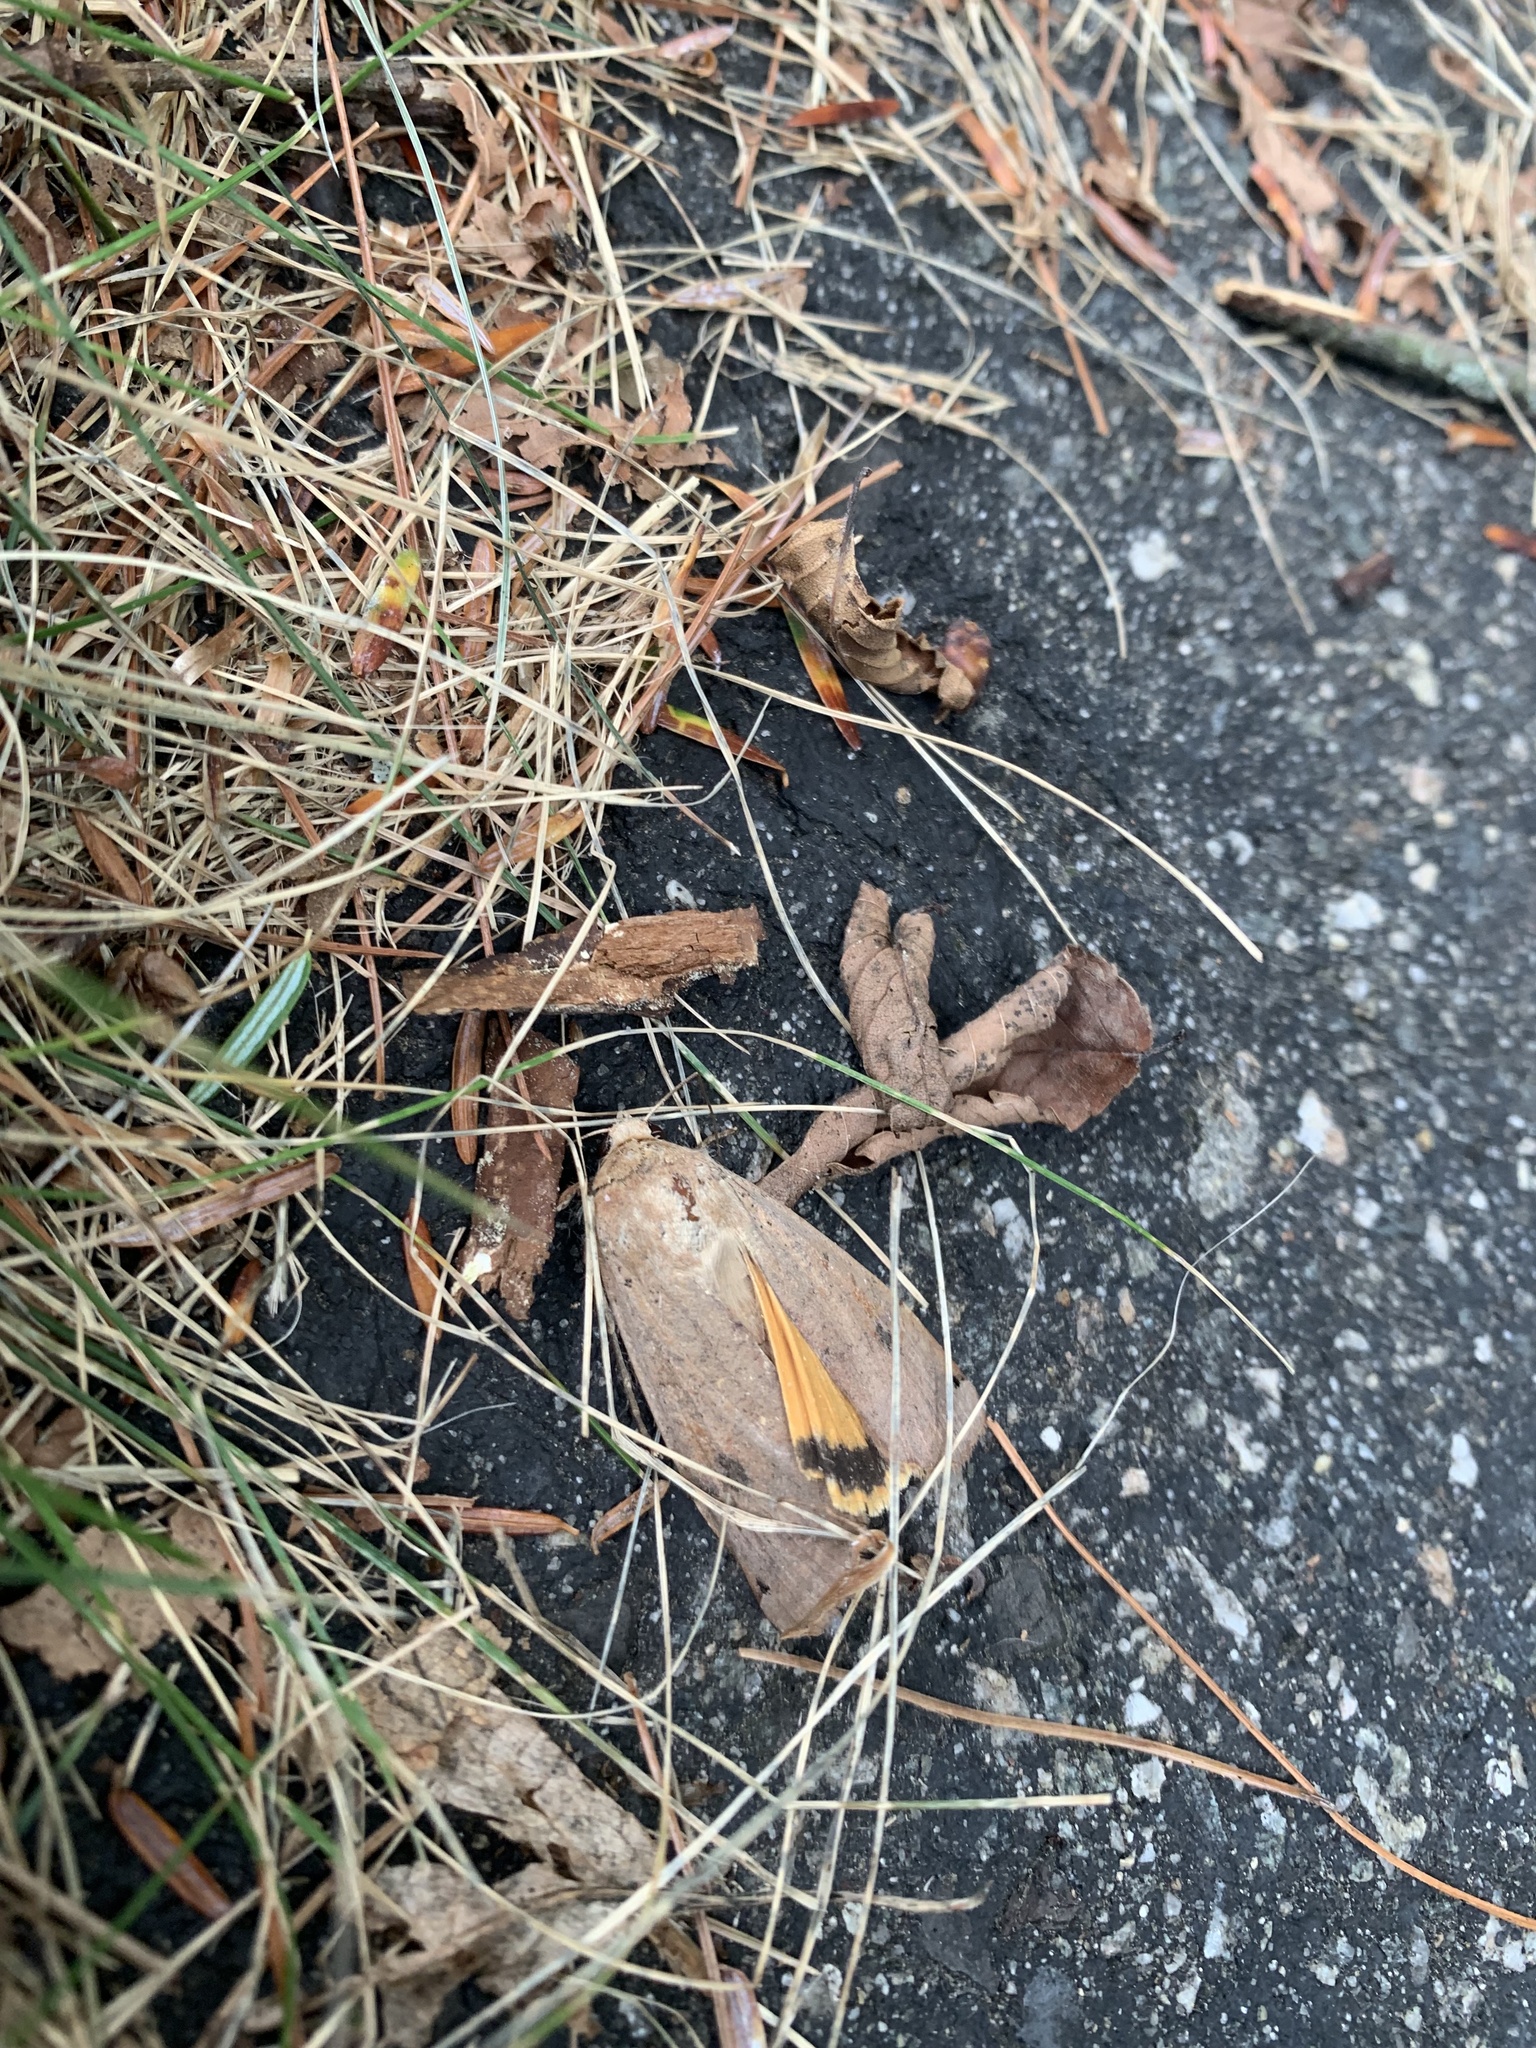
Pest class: cutworms